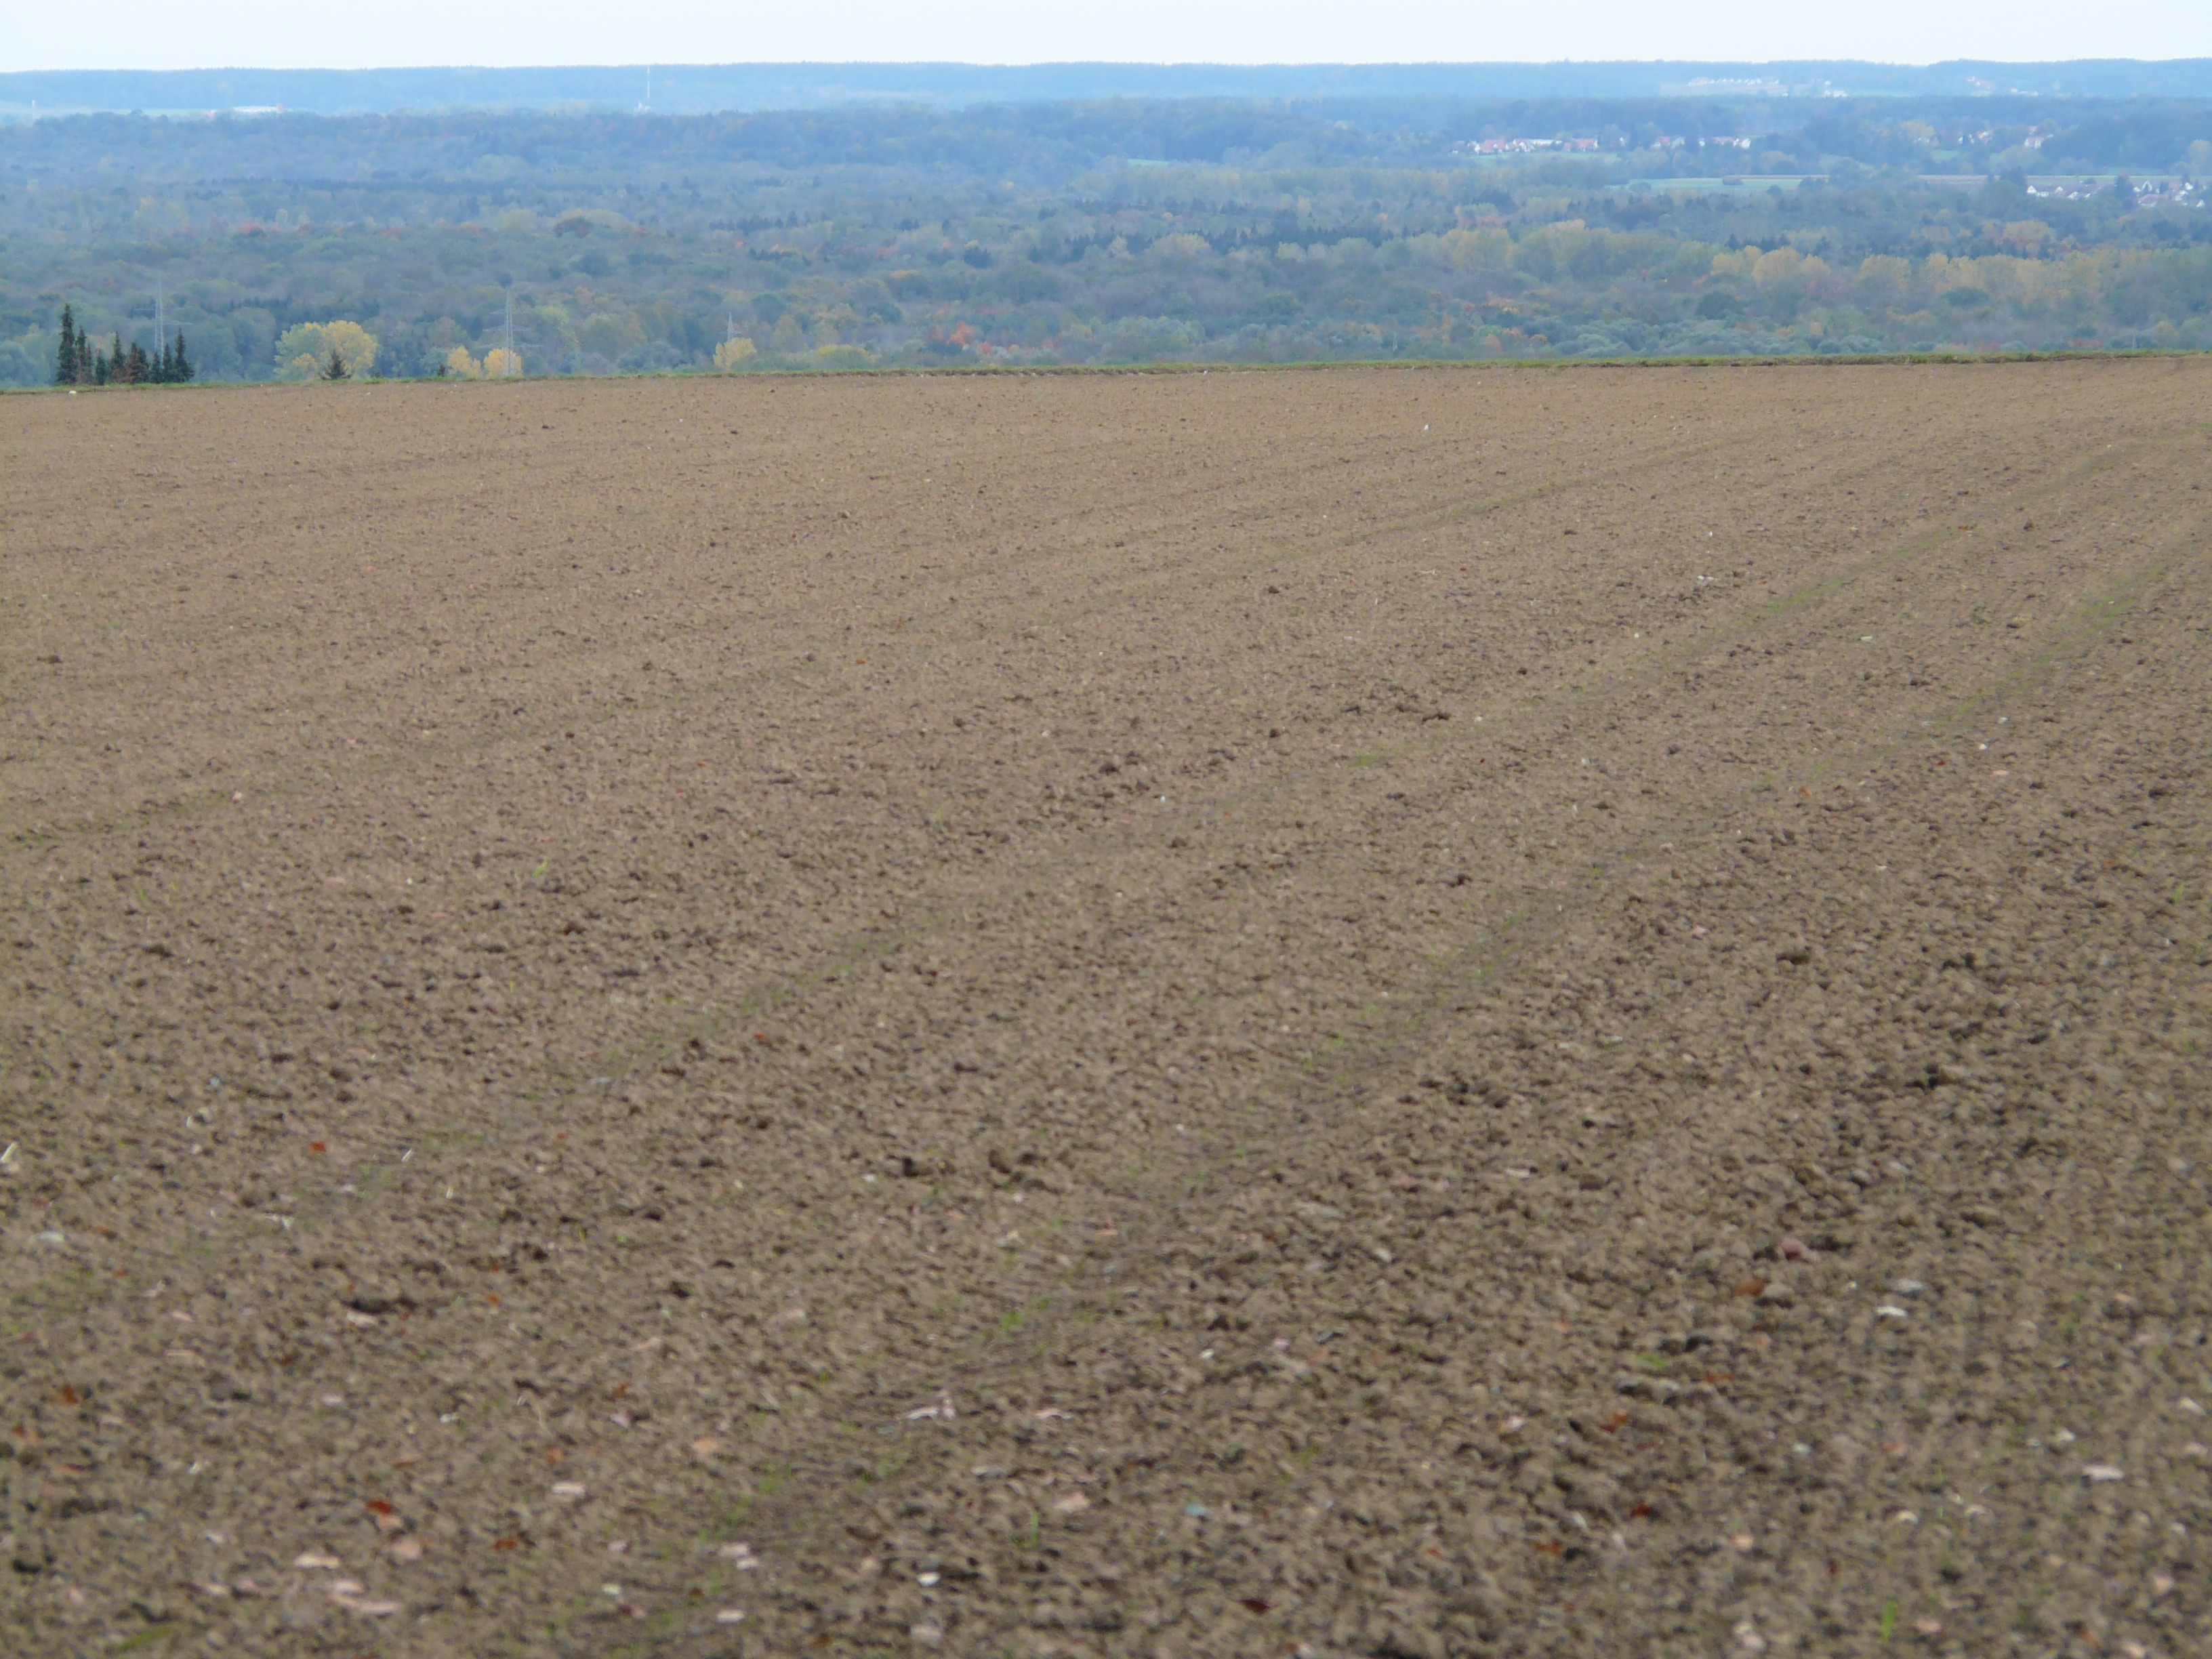
landscape, horizon, field, ground, prairie, hill, floor, land, fruitful, brown, soil, agriculture, plain, grassland, badlands, plateau, wide, habitat, ecosystem, relaxed, tundra, steppe, arable, arable land, natural environment, grass family, land lot, ecoregion, loosening up, san nicolo d ega